Prasat Muang Tam

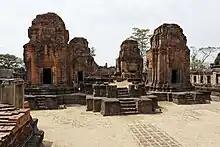

Prasat Muang Tam is a Khmer Hindu Temple in Prakhon Chai District, Buriram Province, Thailand. It is primarily in the Khleang and Baphuon styles, which dates its primary phases of construction to the late-10th and early-11th centuries. The primary deity was Shiva, although Vishnu was also worshipped there.